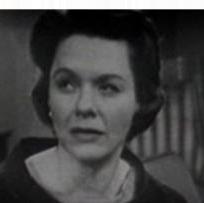
Age: 37